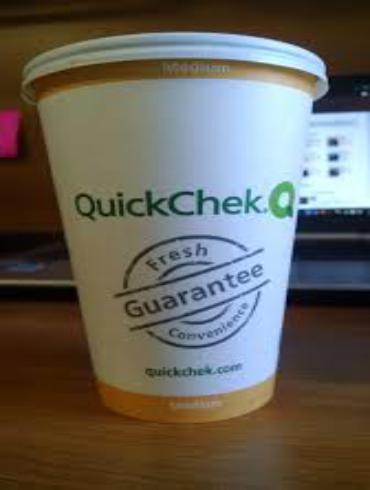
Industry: Food